La pâque socialiste

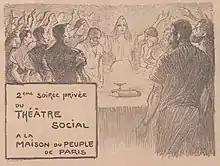
Detail from program for "La pâque socialiste" by Théophile-Alexandre Steinlen

La pâque socialiste ("The Socialist Passover") is a play by Emile Veyrin among the most popular in the 1890s social theater genre.